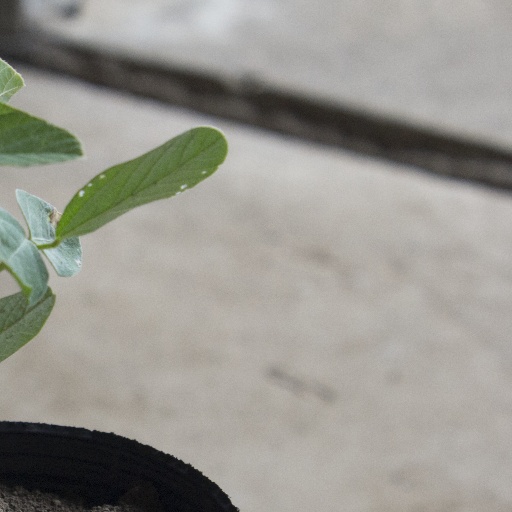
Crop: soybean